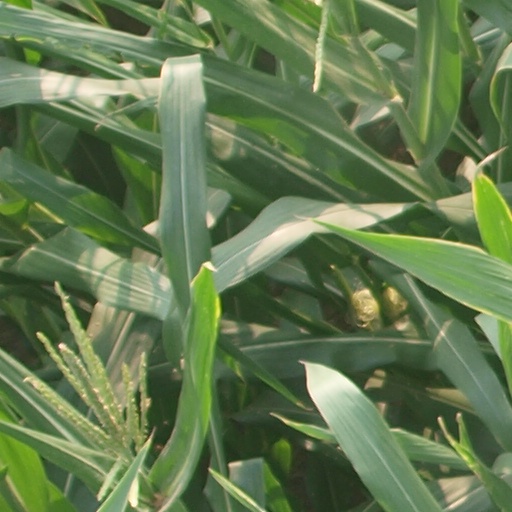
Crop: maize; corn